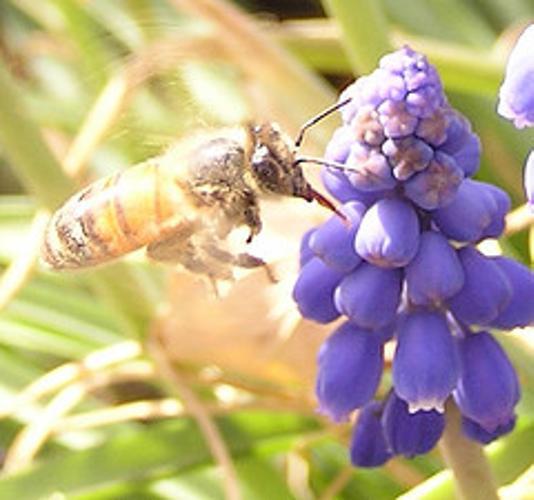
Label: grape hyacinth